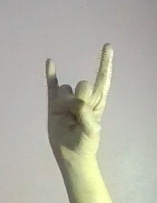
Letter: la